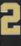
Number: 2